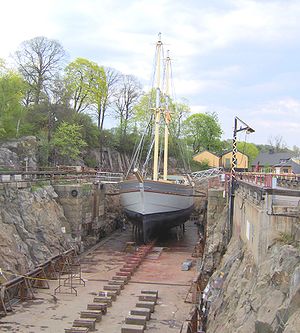
Dok / Tørdok
Tre Kronor af Stockholm i dokken på Beckholmen
En dok er et anlæg ved hjælp af hvilket, skibe kan tørlægges, når der skal foretages eftersyn eller reparation af skibsbunden. Afhængig af dokkens byggemåde skelner man mellem: tørdok, flydedok og løftedok.